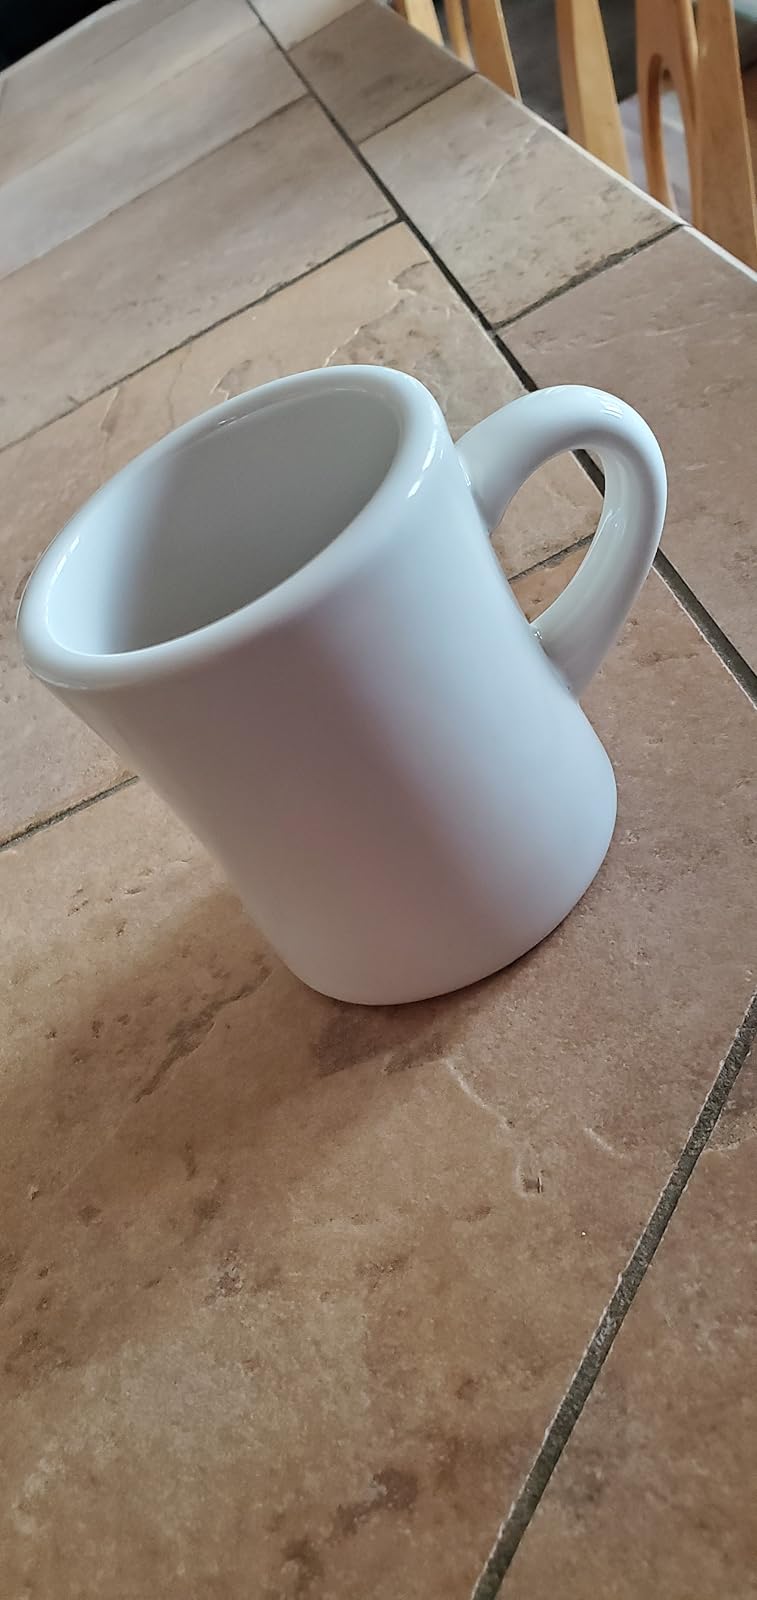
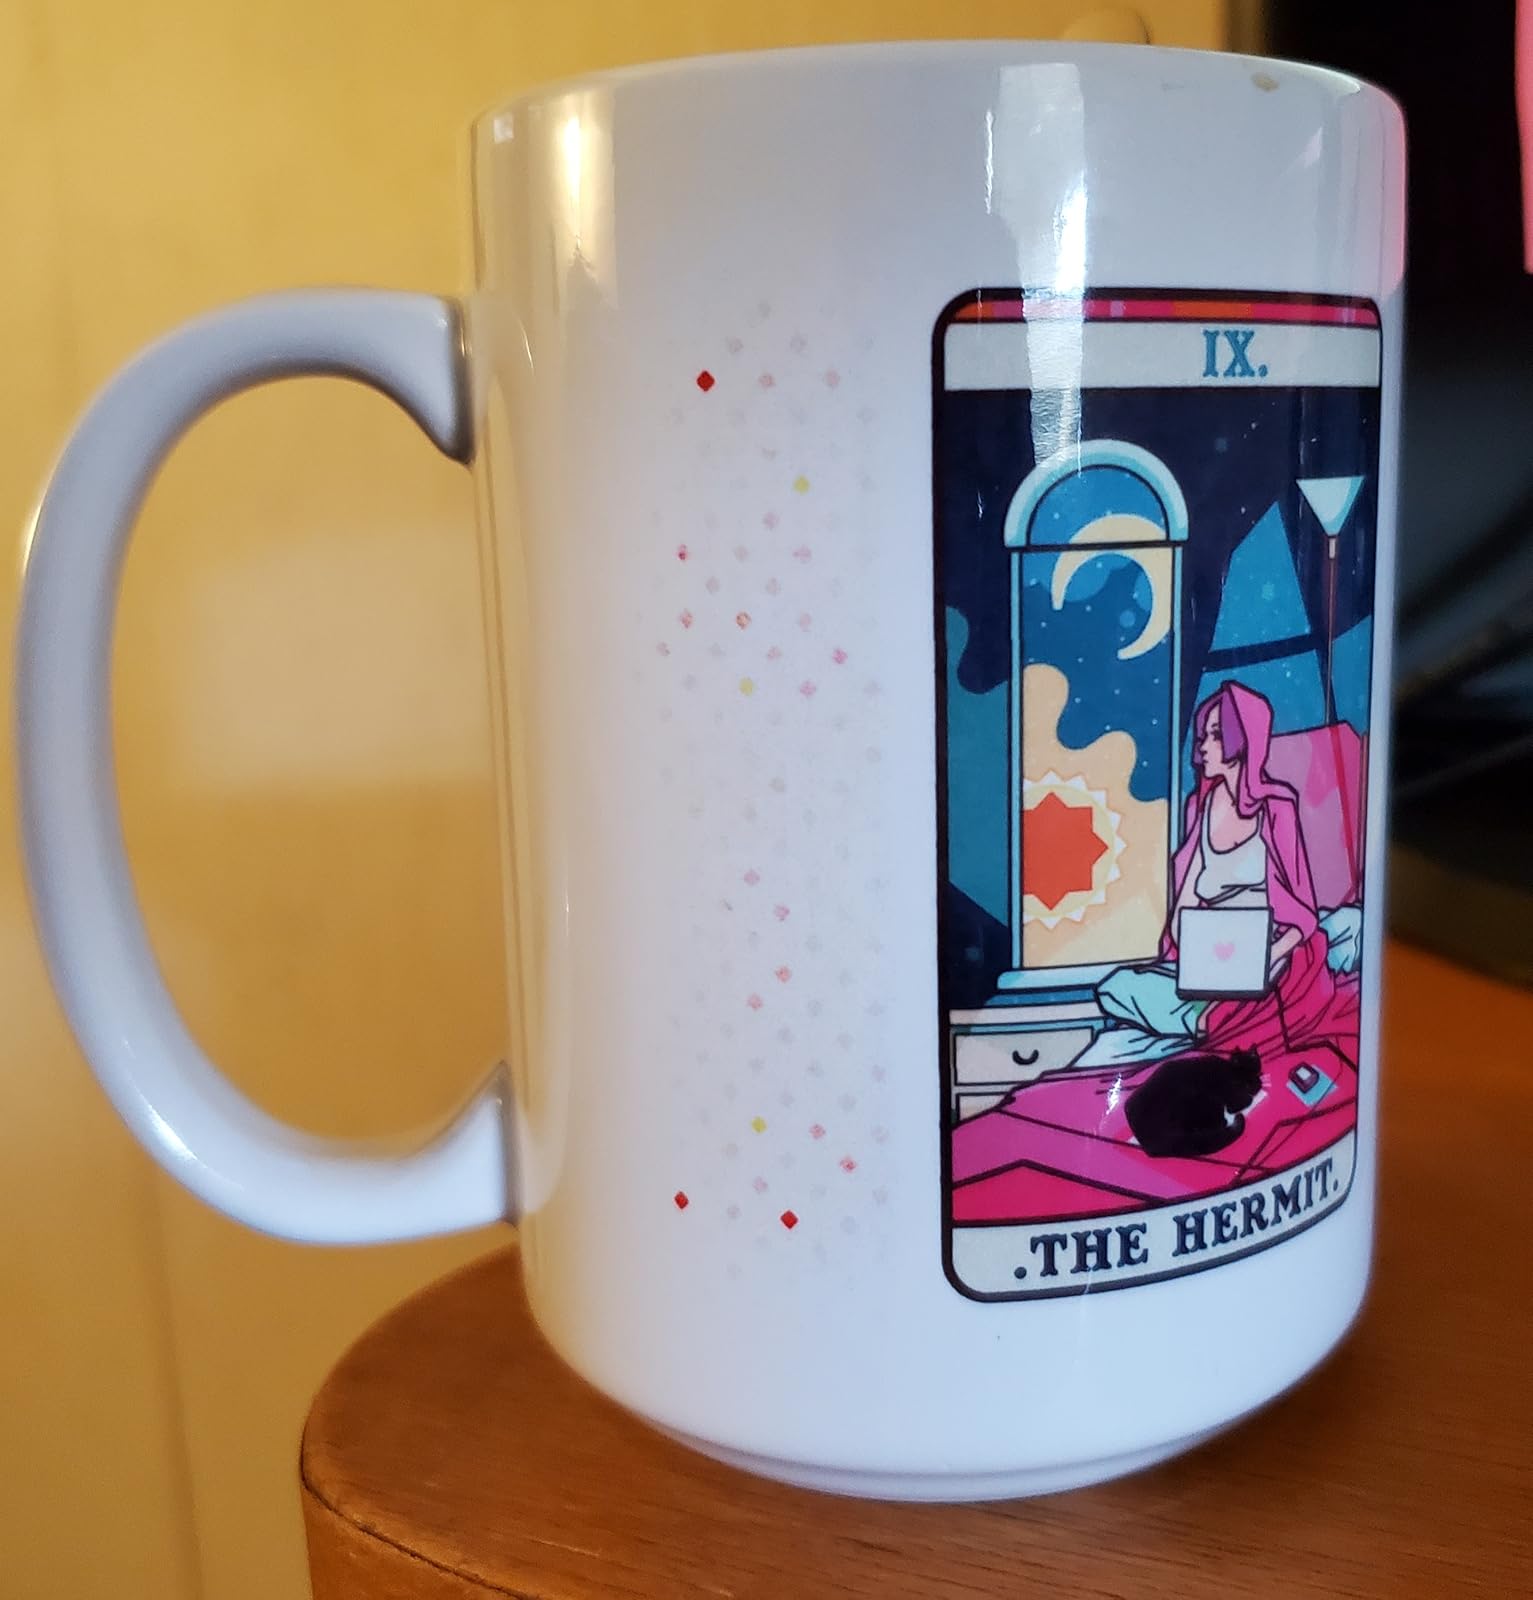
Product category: items_mug
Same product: no